Erotic spanking

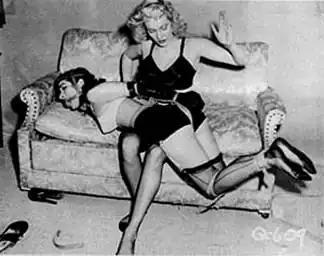
Bettie Page is tied and spanked in an image from the magazine "Bizarre" (1940s–1950s)

Erotic spanking is the act of spanking another person for the sexual arousal or gratification of either or both parties. The intensity of the act can vary in both its duration and severity, and may include the use of one or more spanking implements (such as the wooden spoon or cane). Activities range from a spontaneous smack on bare buttocks during sexual activity to sexual roleplaying, such as ageplay or domestic discipline. Erotic spanking is often found within and associated with BDSM, but the activity is not exclusive to it. The term "spankee" is commonly used within erotic spanking to refer to the individual receiving a spanking.